Greig & Beadon's Patent Light Railway

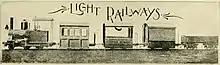
Greig & Beadon's patent light railway locomotive and rolling stock

Greig & Beadon's Patent Light Railway was a patented system of narrow gauge locomotives and rolling stock.